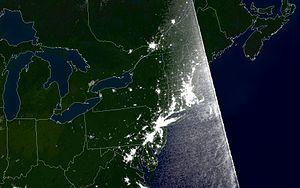
La panne de courant nord-américaine de 2003 est une panne d'électricité généralisée dans certaines parties du nord-est et du Midwest des États-Unis et dans la province canadienne de l'Ontario le jeudi 14 août 2003, à 16 h 13.